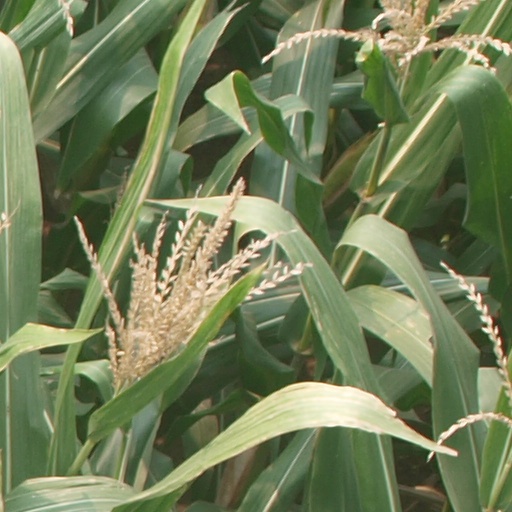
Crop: maize; corn